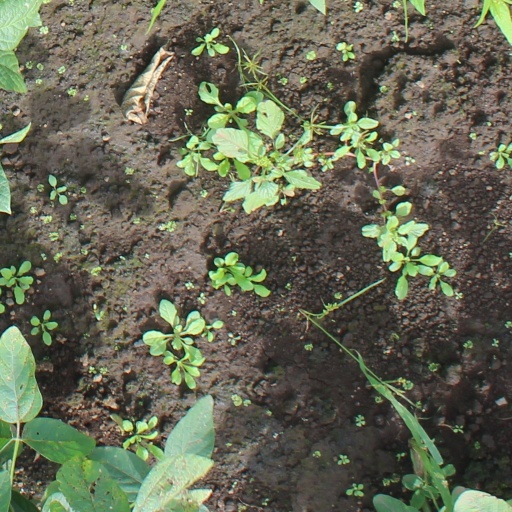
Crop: soybean